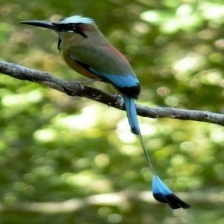
Species: TURQUOISE MOTMOT
Scientific name: EUMOMOTA SUPERCILIOSA